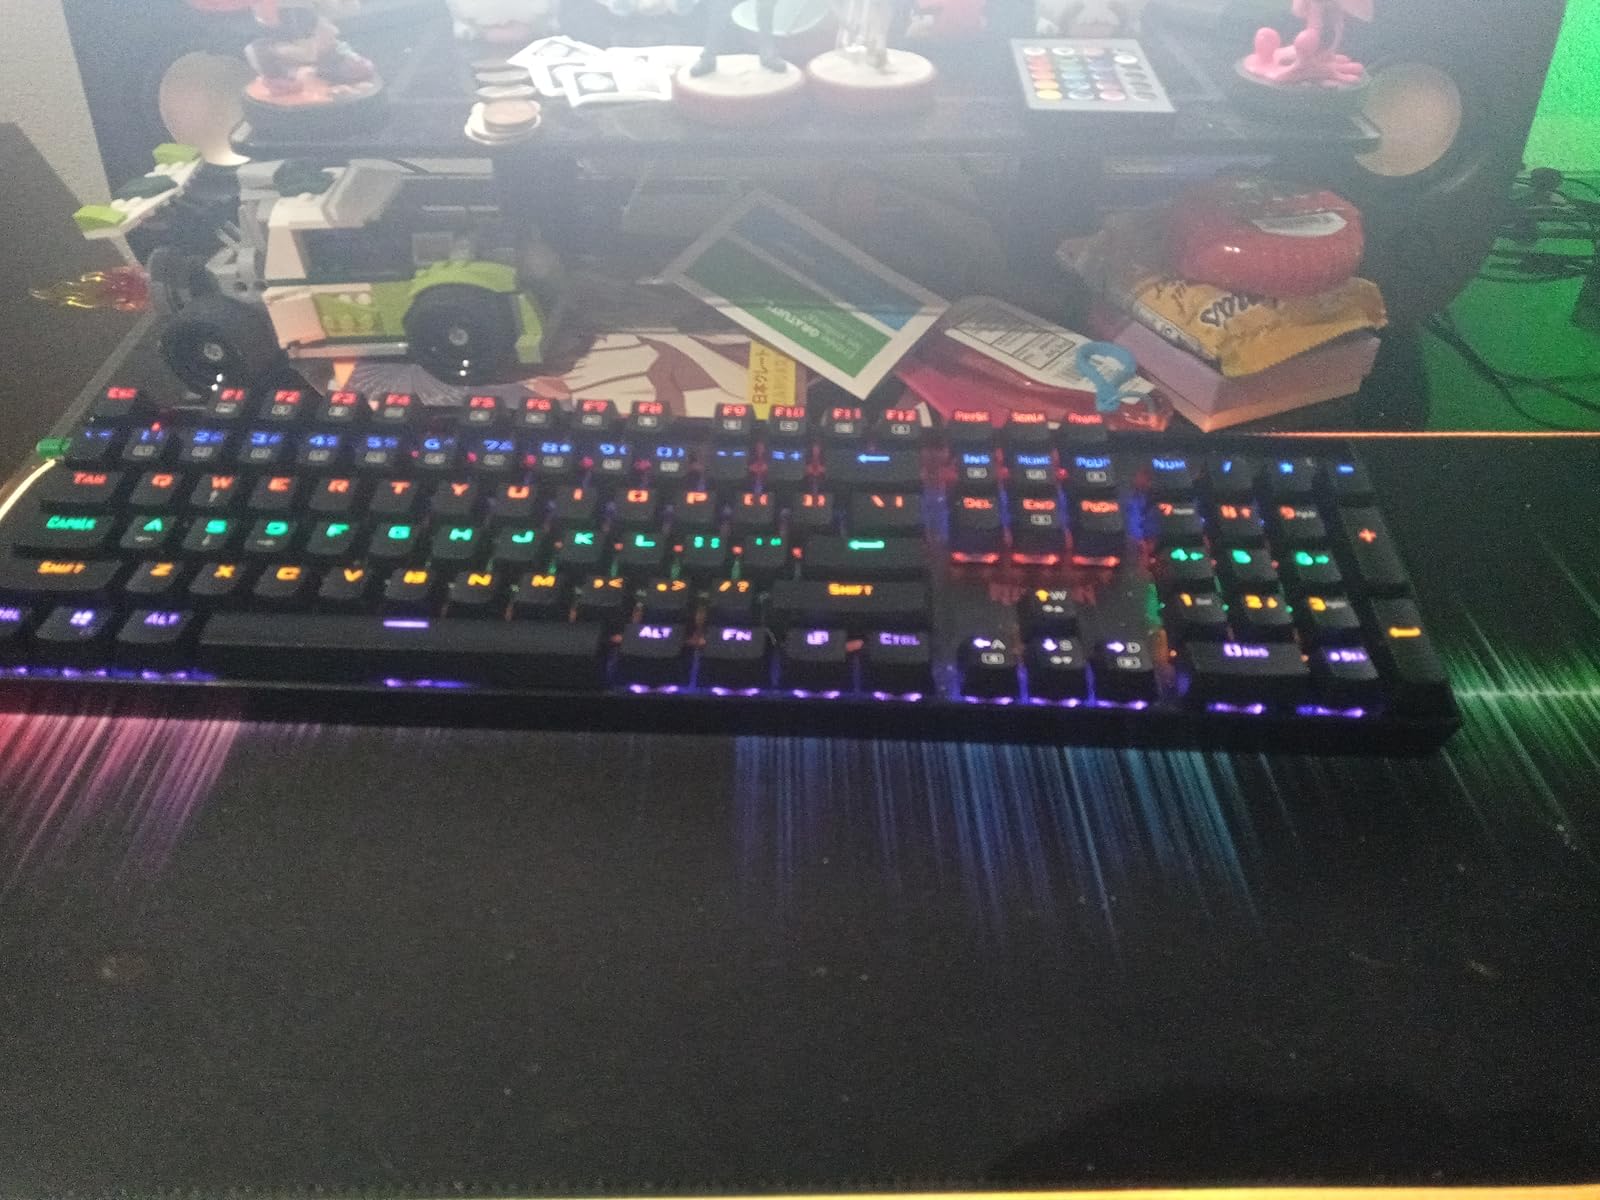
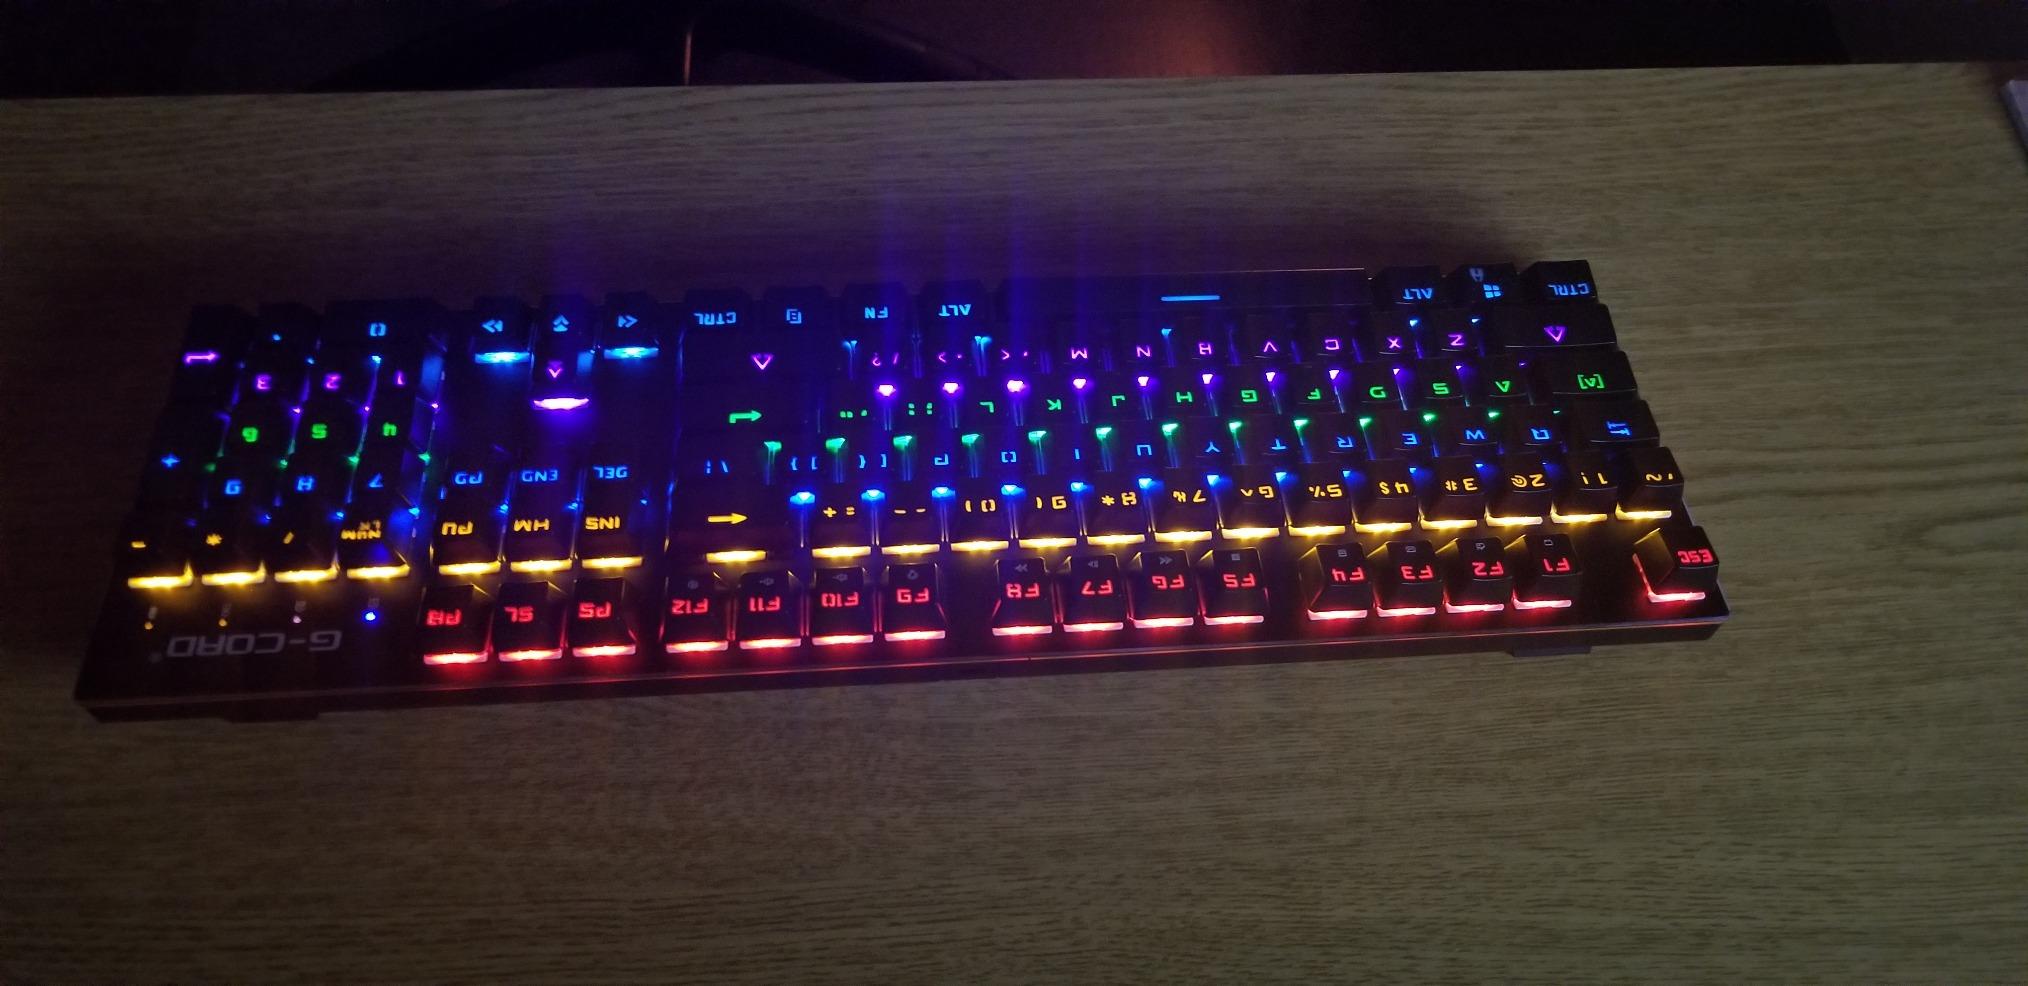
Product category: keyboard
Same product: no